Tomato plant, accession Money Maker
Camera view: horizontal (90 deg, fisheye); turntable rotation: 330 degrees
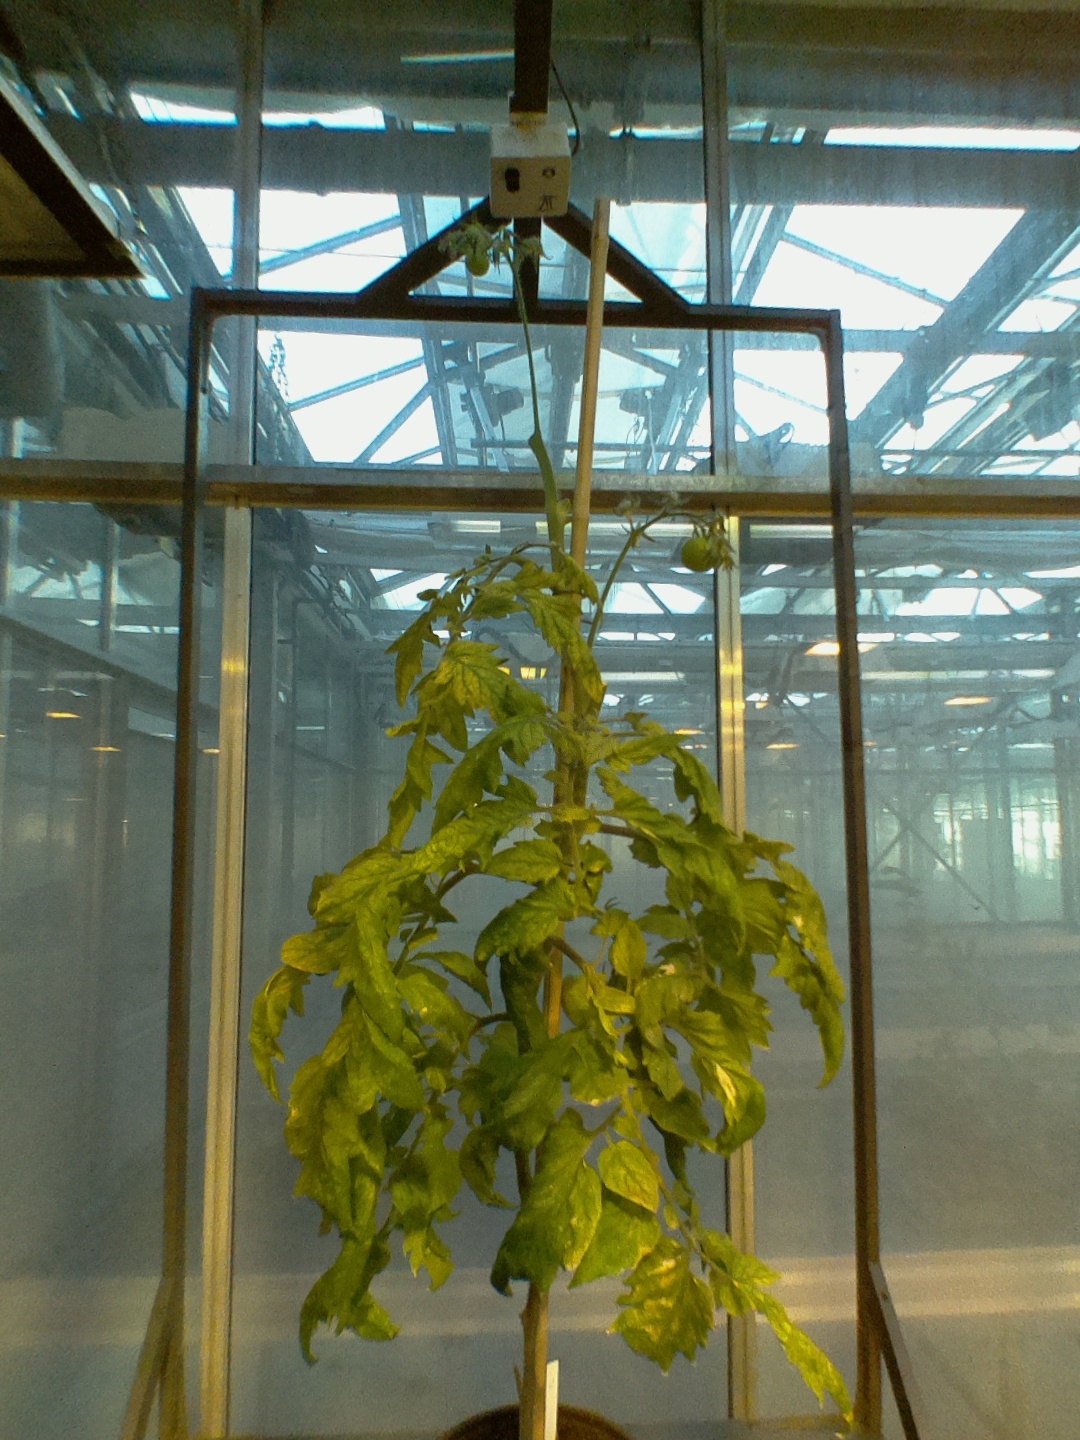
BBCH growth stage 77: 70%-80% of final fruit size